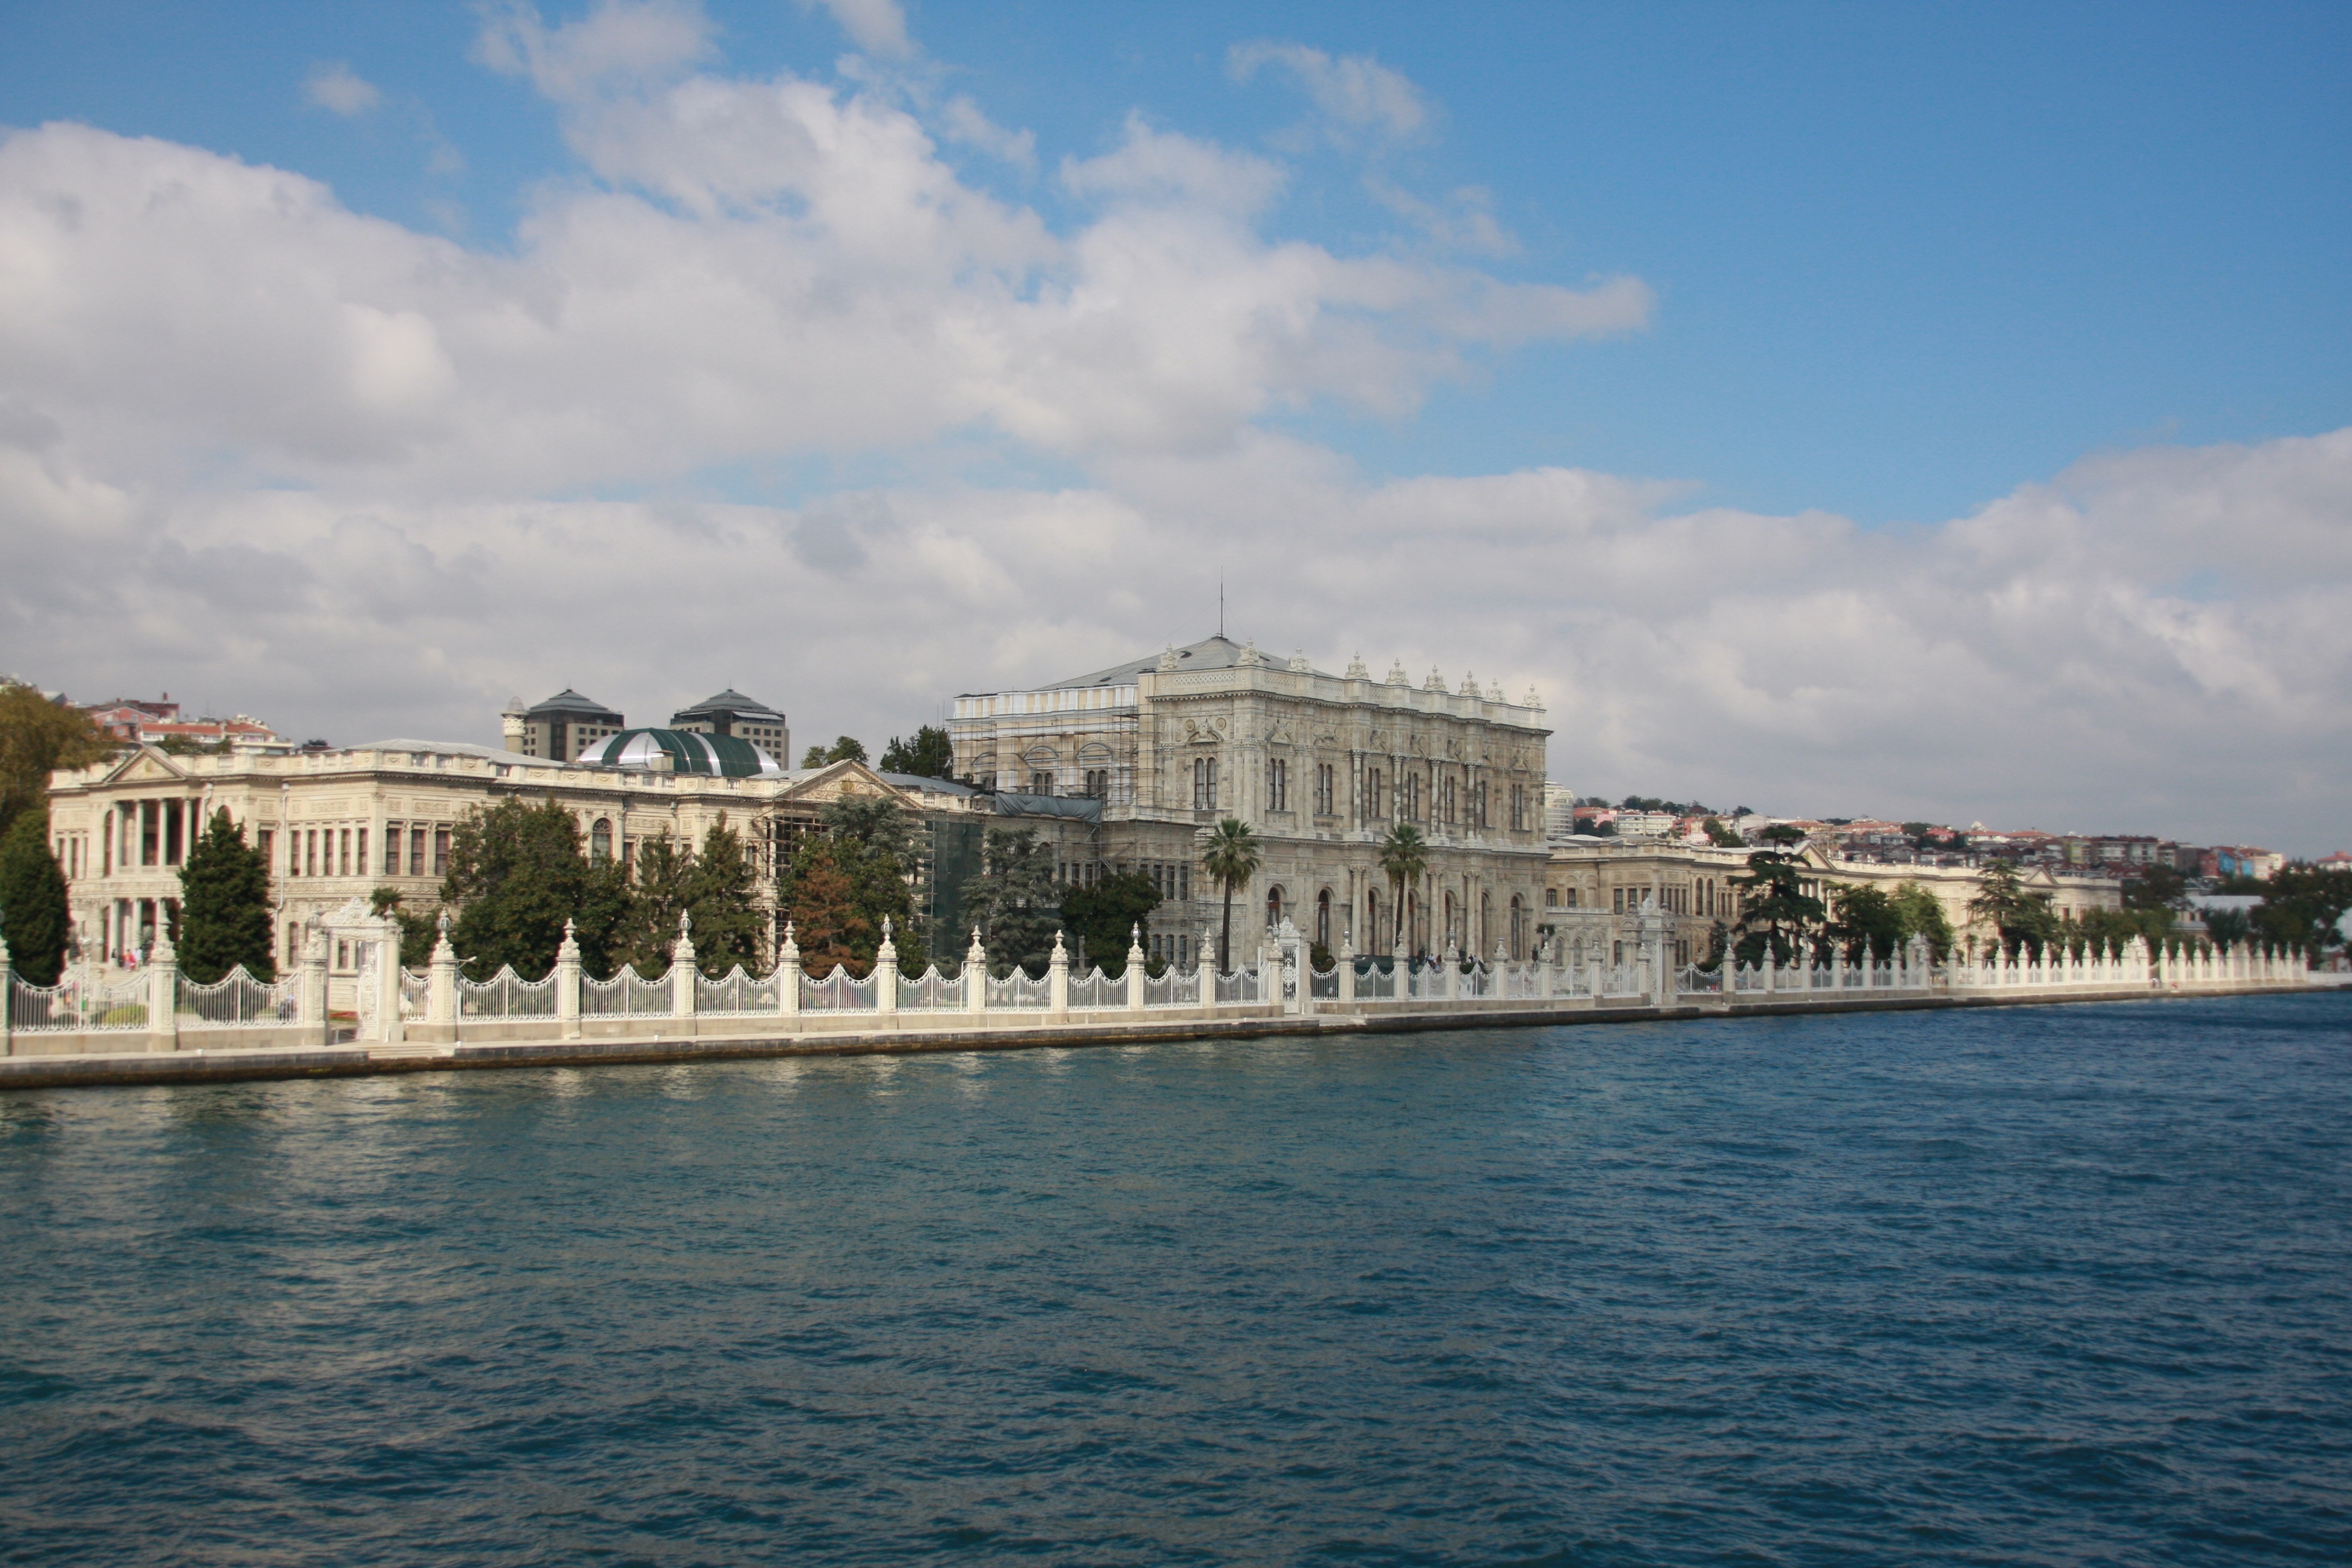
sea, coast, palace, vacation, bay, landmark, tourism, turkey, istanbul, dolma bache, dolmabah e palace